Earl Dawson

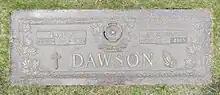
Bronze plaque inscribed with the name Dawson, and smaller name plates for Earl P. and Madeline

Dawson died at home in Winnipeg on March 28, 1987, due to a year-long battle with lung cancer. He was interred at Glen Eden Memorial Garden in West St. Paul, Manitoba.